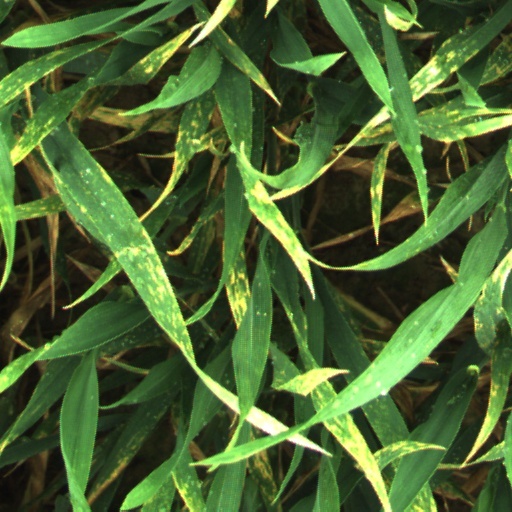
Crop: wheat